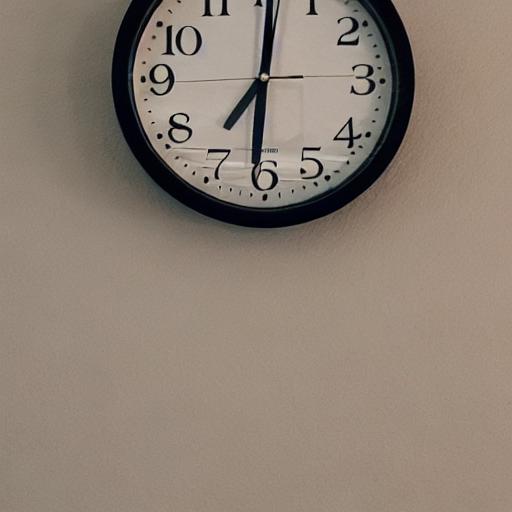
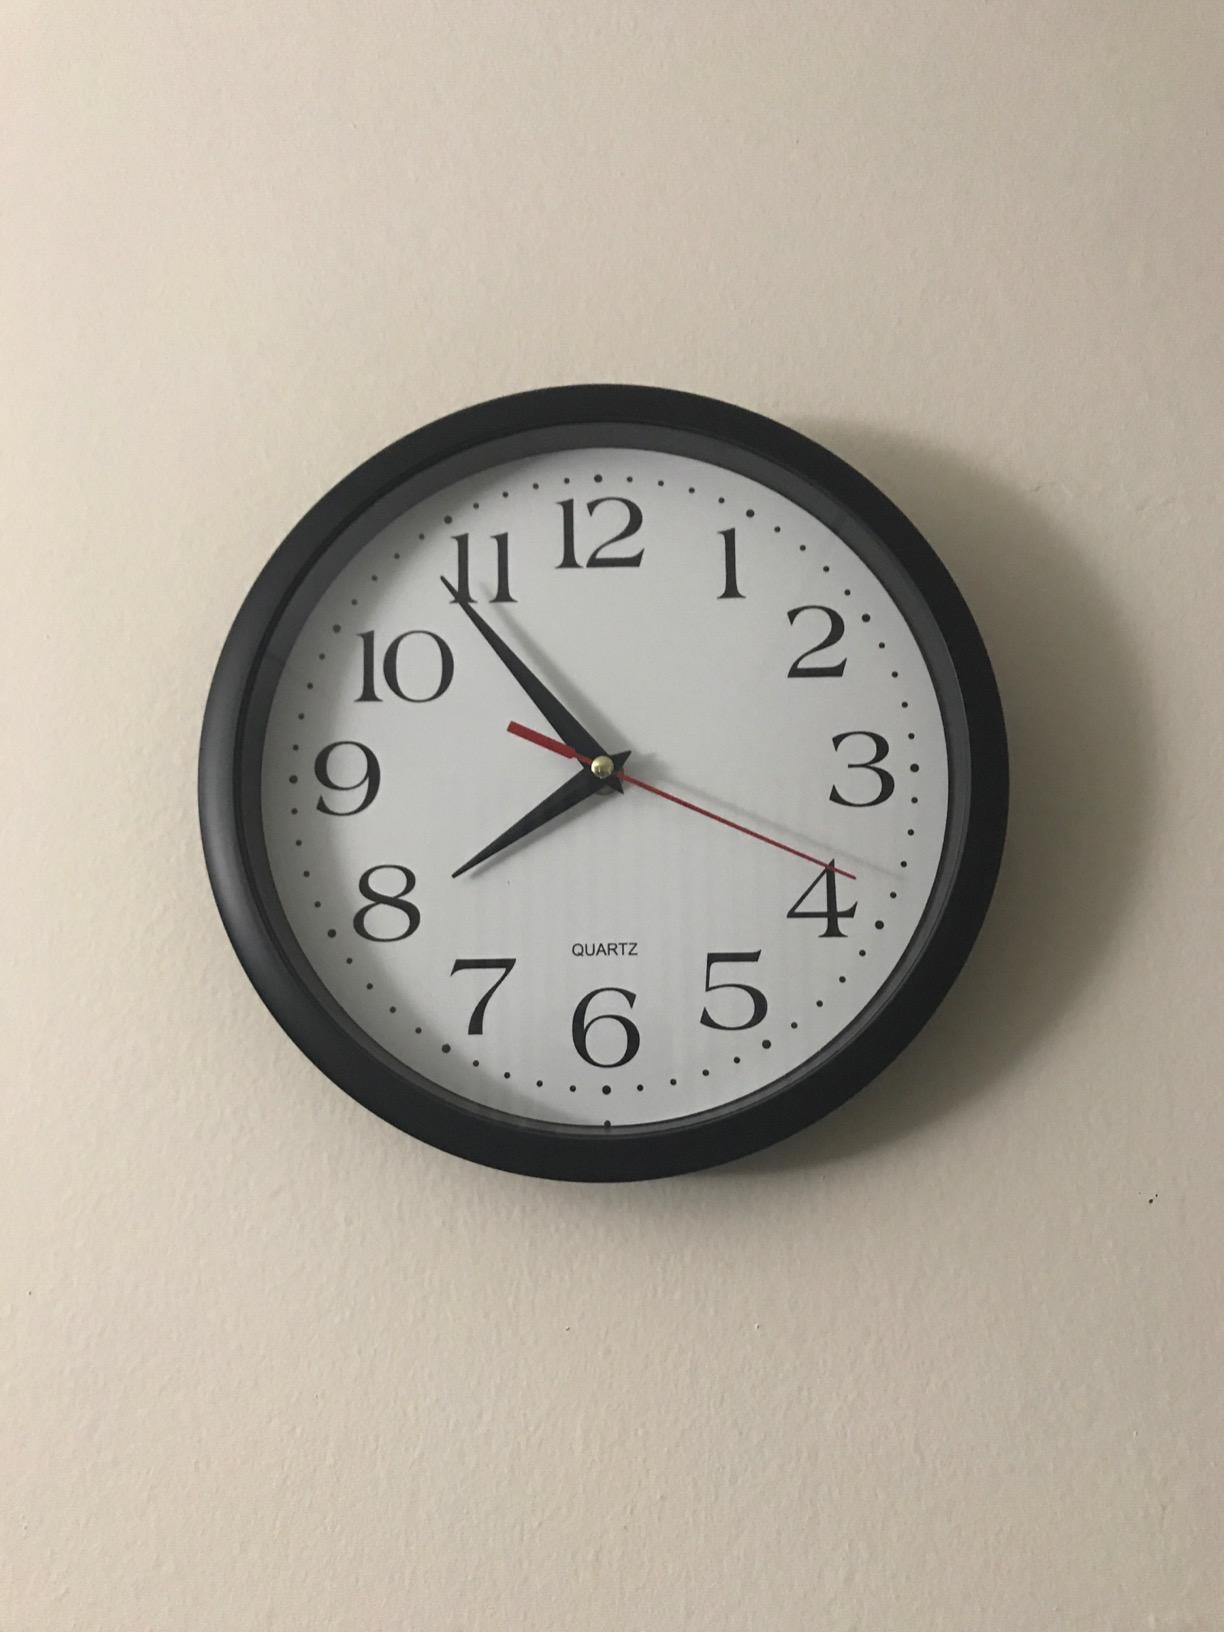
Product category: clock
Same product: no